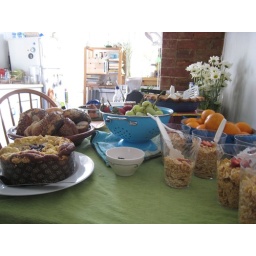
in the back you can see Boxing Day pie with the pie bird, and sitting on the Dutch portable cake plate